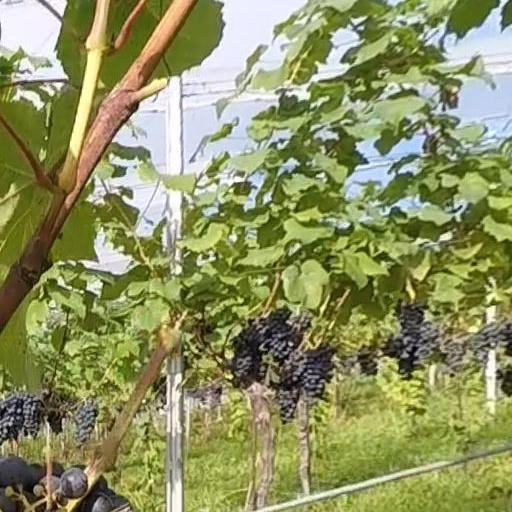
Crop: grape